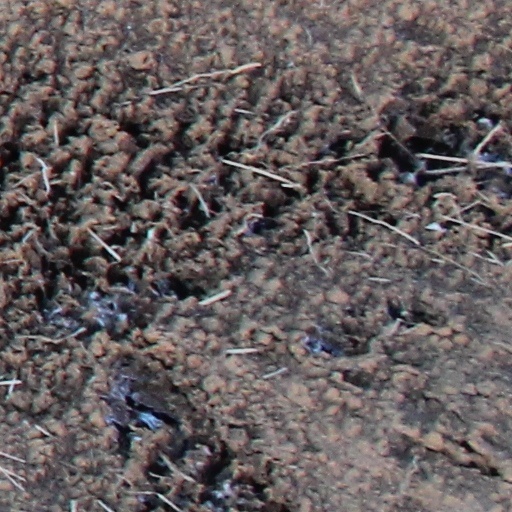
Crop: wheat